Rama Chandra Hansdah

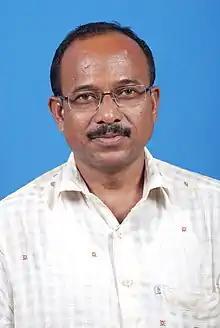

Rama Chandra Hansdah is an Indian politician. He was elected to the 16th Lok Sabha in 2014 from Mayurbhanj constituency in Odisha.